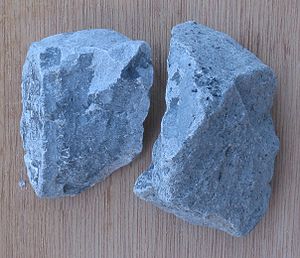
Karbid
Calciumkarbid ("karbid").
Et karbid eller carbid er en kemisk forbindelse mellem kulstof og et andet grundstof, hvor forbindelsen i fast form ikke danner molekylgitter. Stoffer som CH₄, CO₂, CS₂ og CCl₄ henregnes derfor ikke til carbiderne. Karbiderne kan være opbygget enten i iongitre og atomgitre eller metalgitre.